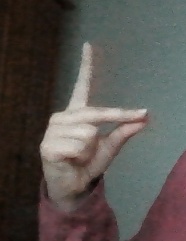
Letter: ta